Whipple Mountains

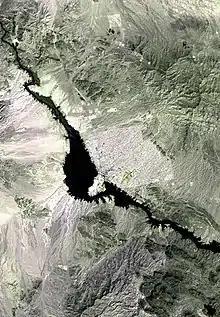
The Whipple mountain massif at photo bottom southwest of the Colorado River.

The mountain forms a major direction change of the north-south Colorado River as it changes directions to southeast, then southwest around the eastern perimeter of the Whipple Mountains. The highest point of the mountains, and the Whipple Mountains Wilderness is Whipple Mountain at . The western portion of the mountain range has pale green formations, differing from the eastern, steeply carved and striking brick-red volcanics. Landforms are diverse and range from valley floors and washes to steep-walled canyons, domed peaks, natural bridges, and eroded spires.